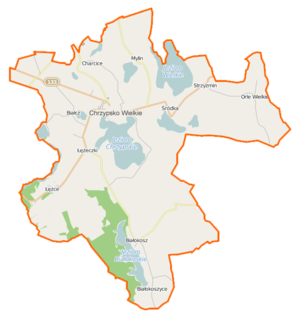
Chrzypsko Wielkie est une gmina rurale du powiat de Międzychód, Grande-Pologne, dans le centre-ouest de la Pologne. Son siège est le village de Chrzypsko Wielkie, qui se situe environ 24 km à l'est de Międzychód et 54 km au nord-ouest de la capitale régionale Poznań.